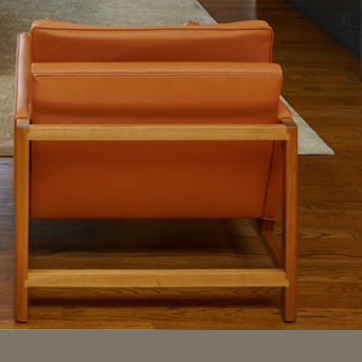
Material: leather